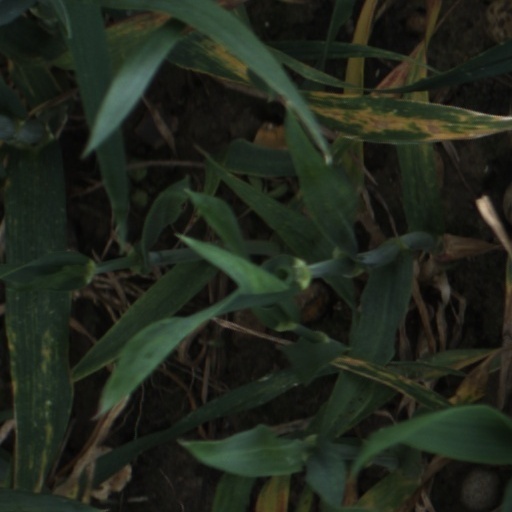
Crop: wheat